Snow (beer)

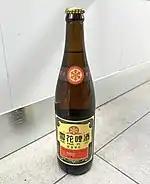
"Old Snow" variant originated from Shenyang in 1964

Manchuria Beer, established in 1934 by Dai Nippon Beer, and Kirin Beer jointly, completed its second factory in 1936 at the current address of Jianshe East Road, Tiexi District, Shenyang City, at Xinggong North Street. This factory became Liaoning Province Brewing Company in 1945, Shenyang Beer Company in 1949, and came to be known as "Snow Beer" from 1957. In 1997, China Resources Enterprise acquired this factory as part of Huarun Snow Beer Company (China). It has since been known as Shenyang Huarun Snow Beer.